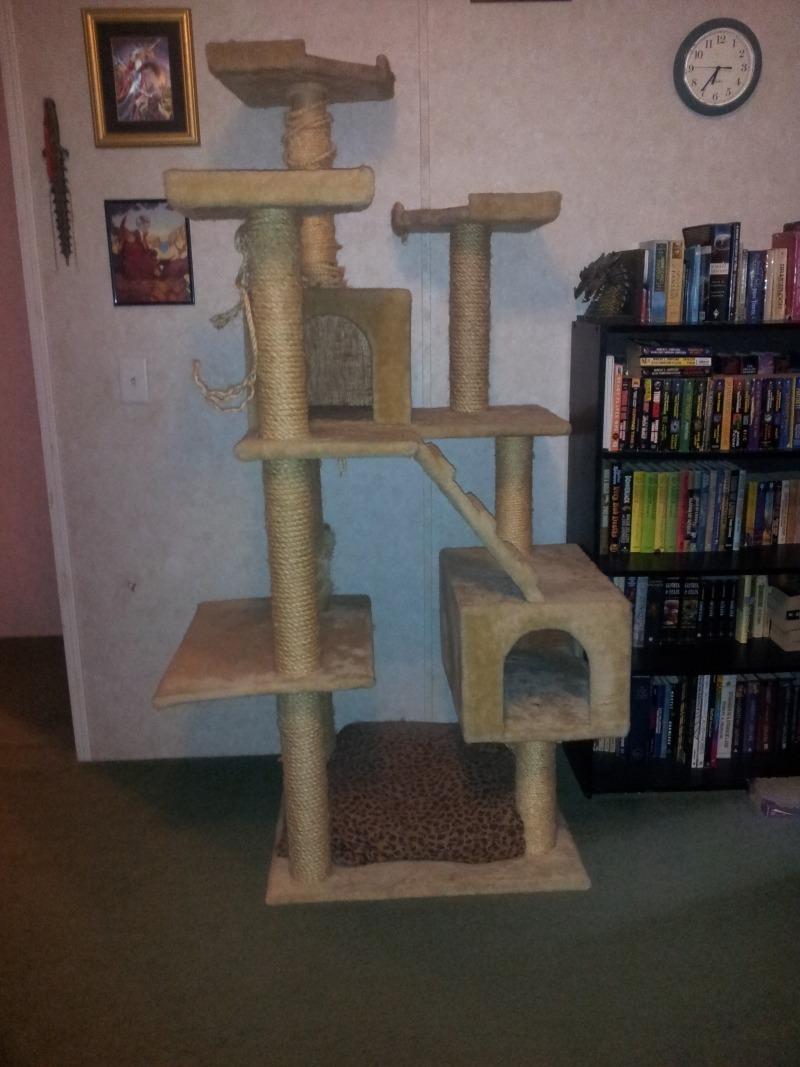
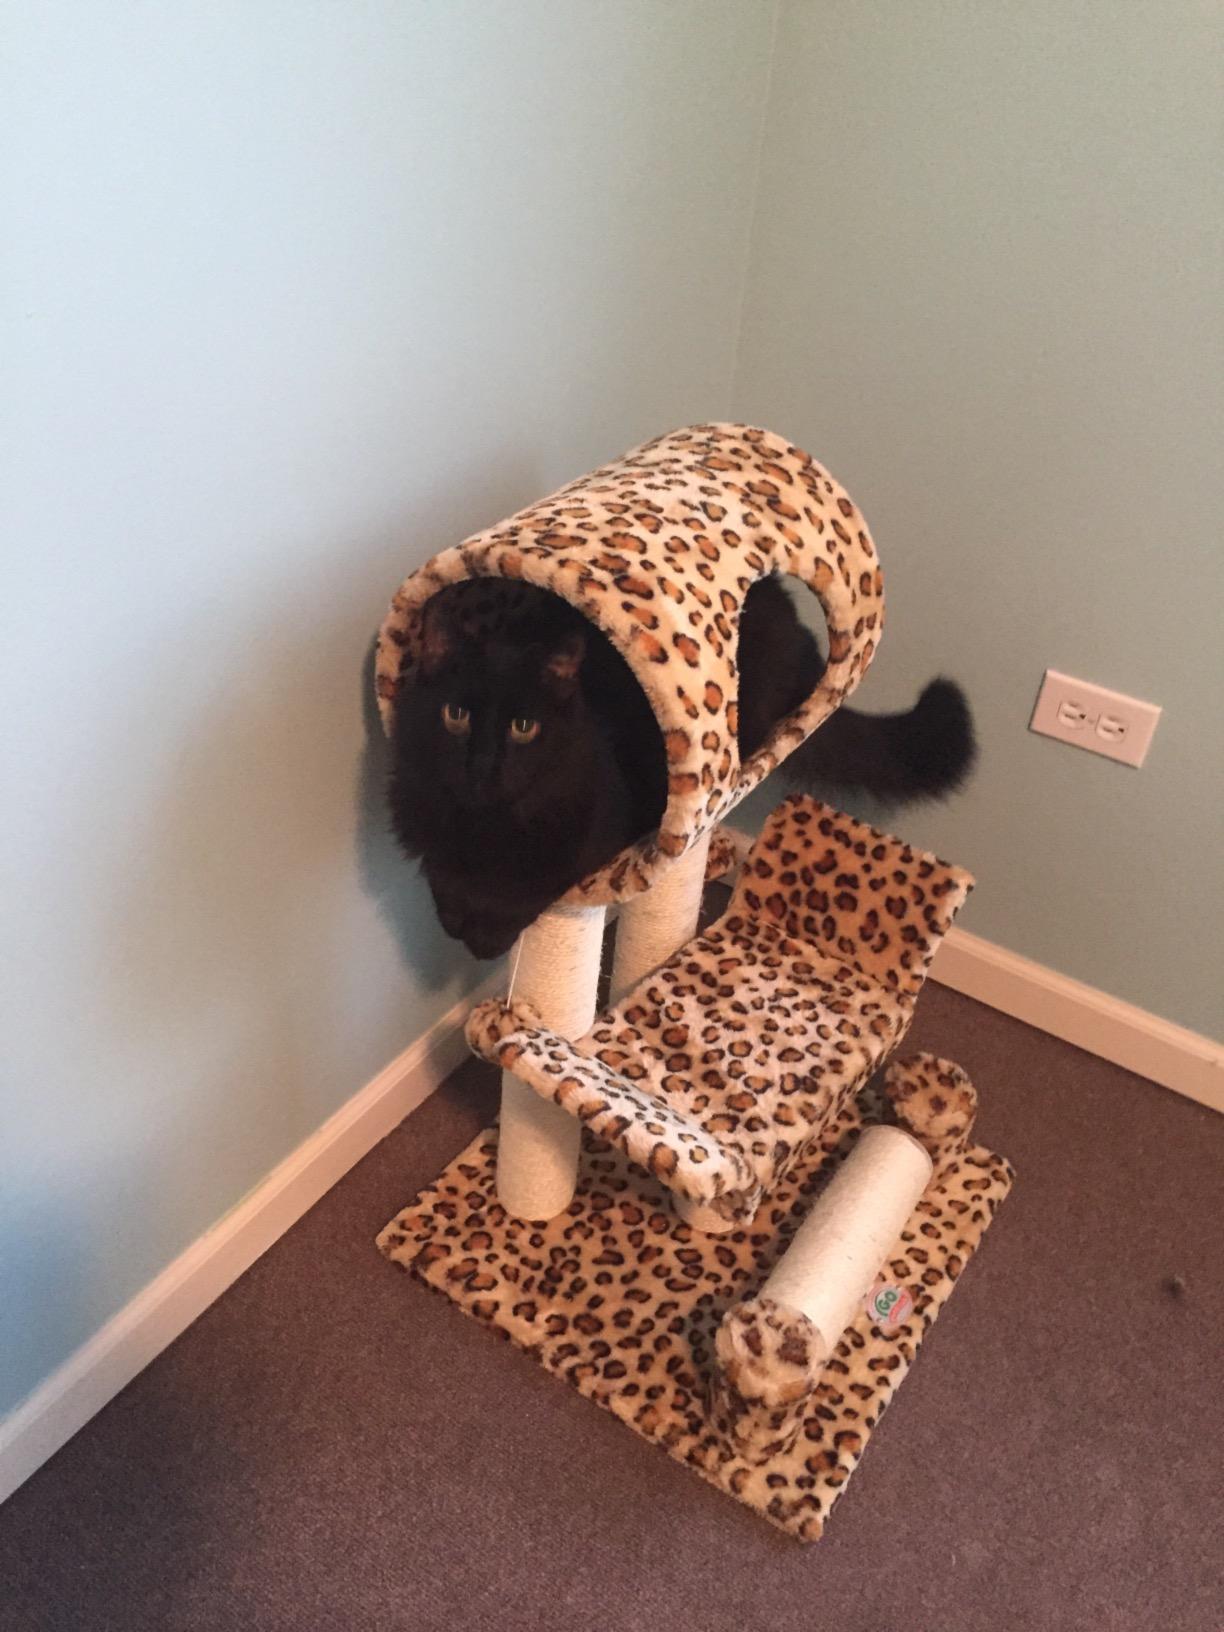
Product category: items_cat tree
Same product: no